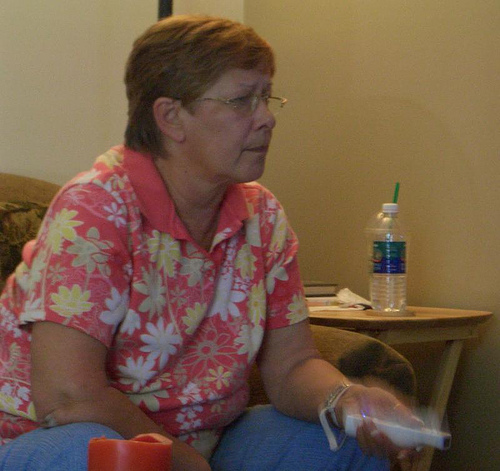
user: Given an image and a question. Answer the question in a short answer. Question: What game console is this woman playing? Short Answer:
assistant: wi